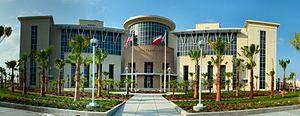
Le comté de Galveston, en anglais : Galveston County, est un comté de l'État du Texas aux États-Unis. Il fait partie de la région métropolitaine du Greater Houston. Fondé le 15 mai 1838, son siège de comté est la ville de Galveston. Selon le recensement de 2010, sa population est de 291 309 habitants, estimée, en 2018, à 337 890 habitants. Il est nommé en l'honneur de Bernardo de Gálvez, vice-roi de Nouvelle-Espagne qui aida les États-Unis lors de la guerre d'indépendance des États-Unis.